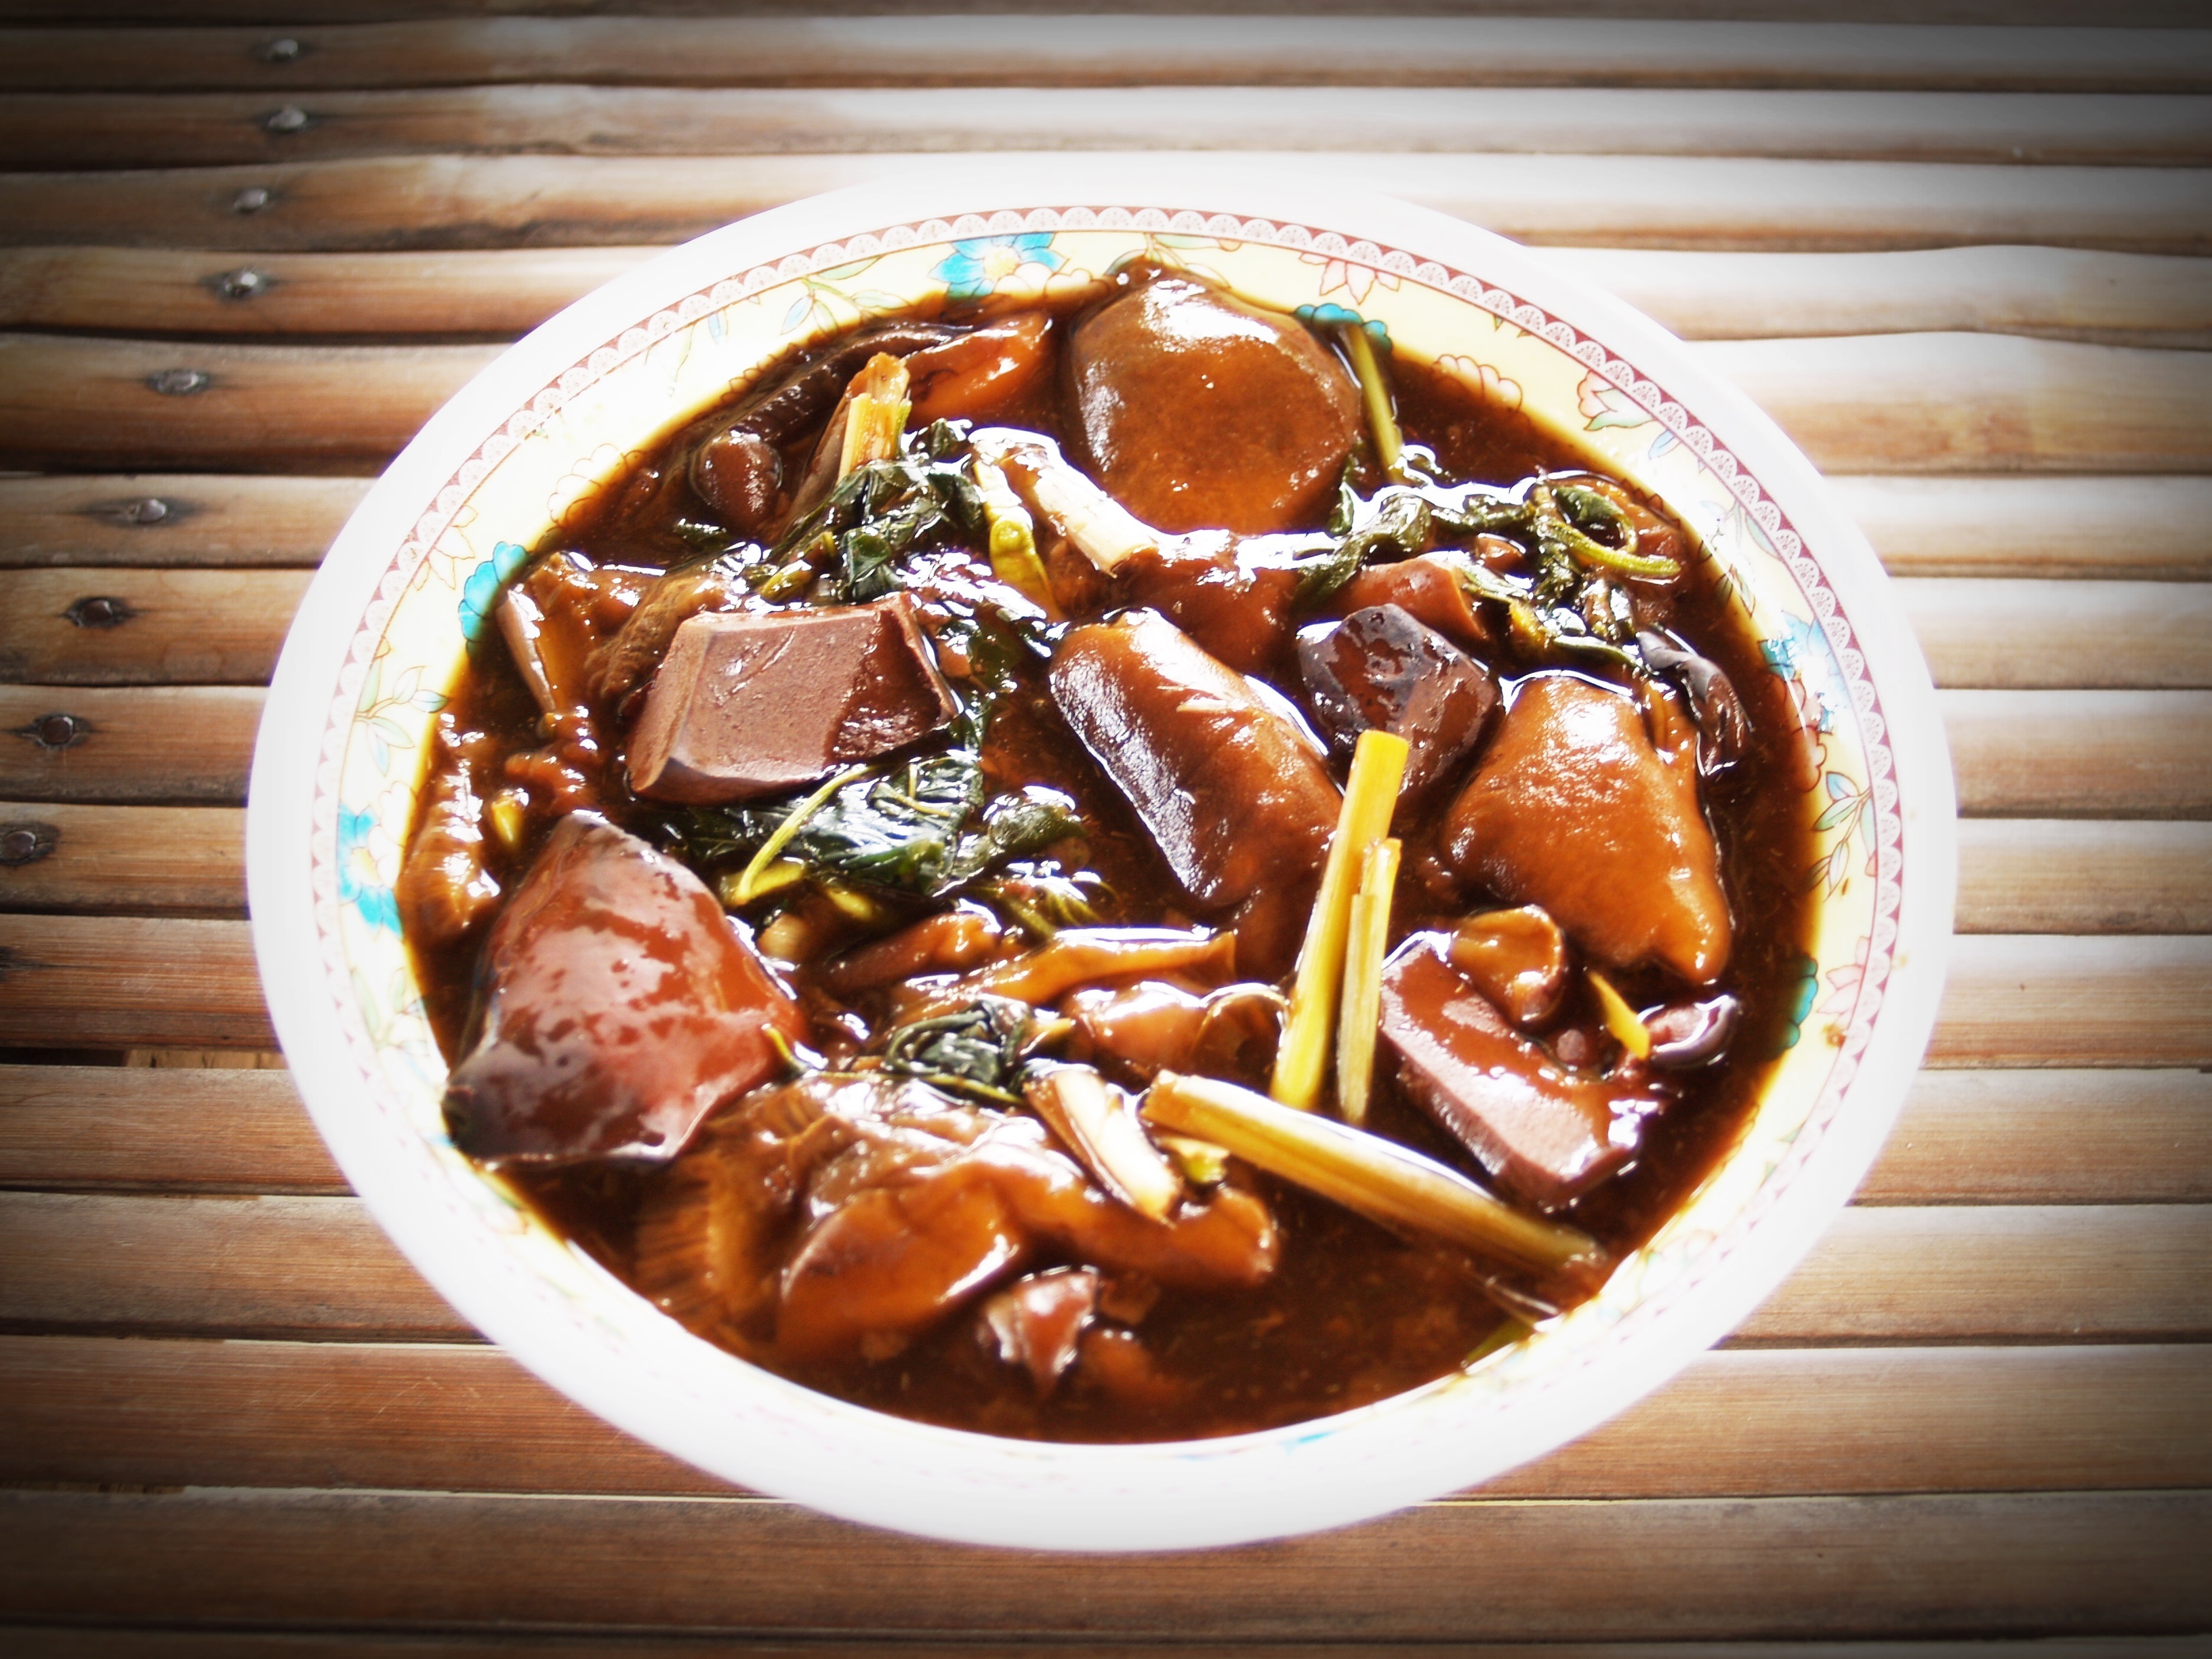
nature, white, leaf, isolated, bowl, dish, food, green, pepper, chili, red, ingredient, herb, produce, vegetable, natural, fresh, asia, mushroom, colorful, medicine, gourmet, healthy, meat, cuisine, beef, soup, thailand, cook, stew, lime, lemongrass, asian food, seasoning, nutrition, hot, spices, spicy, vegetarian, culture, vegetarian food, thai, traditional, tom, paprika, organic, sour, curry, yum, kaffir, chinese food, mushroom soup, thai crusine, beef bourguignon